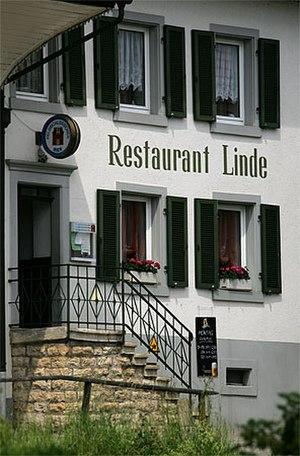
Restaurent à Nenzlingen